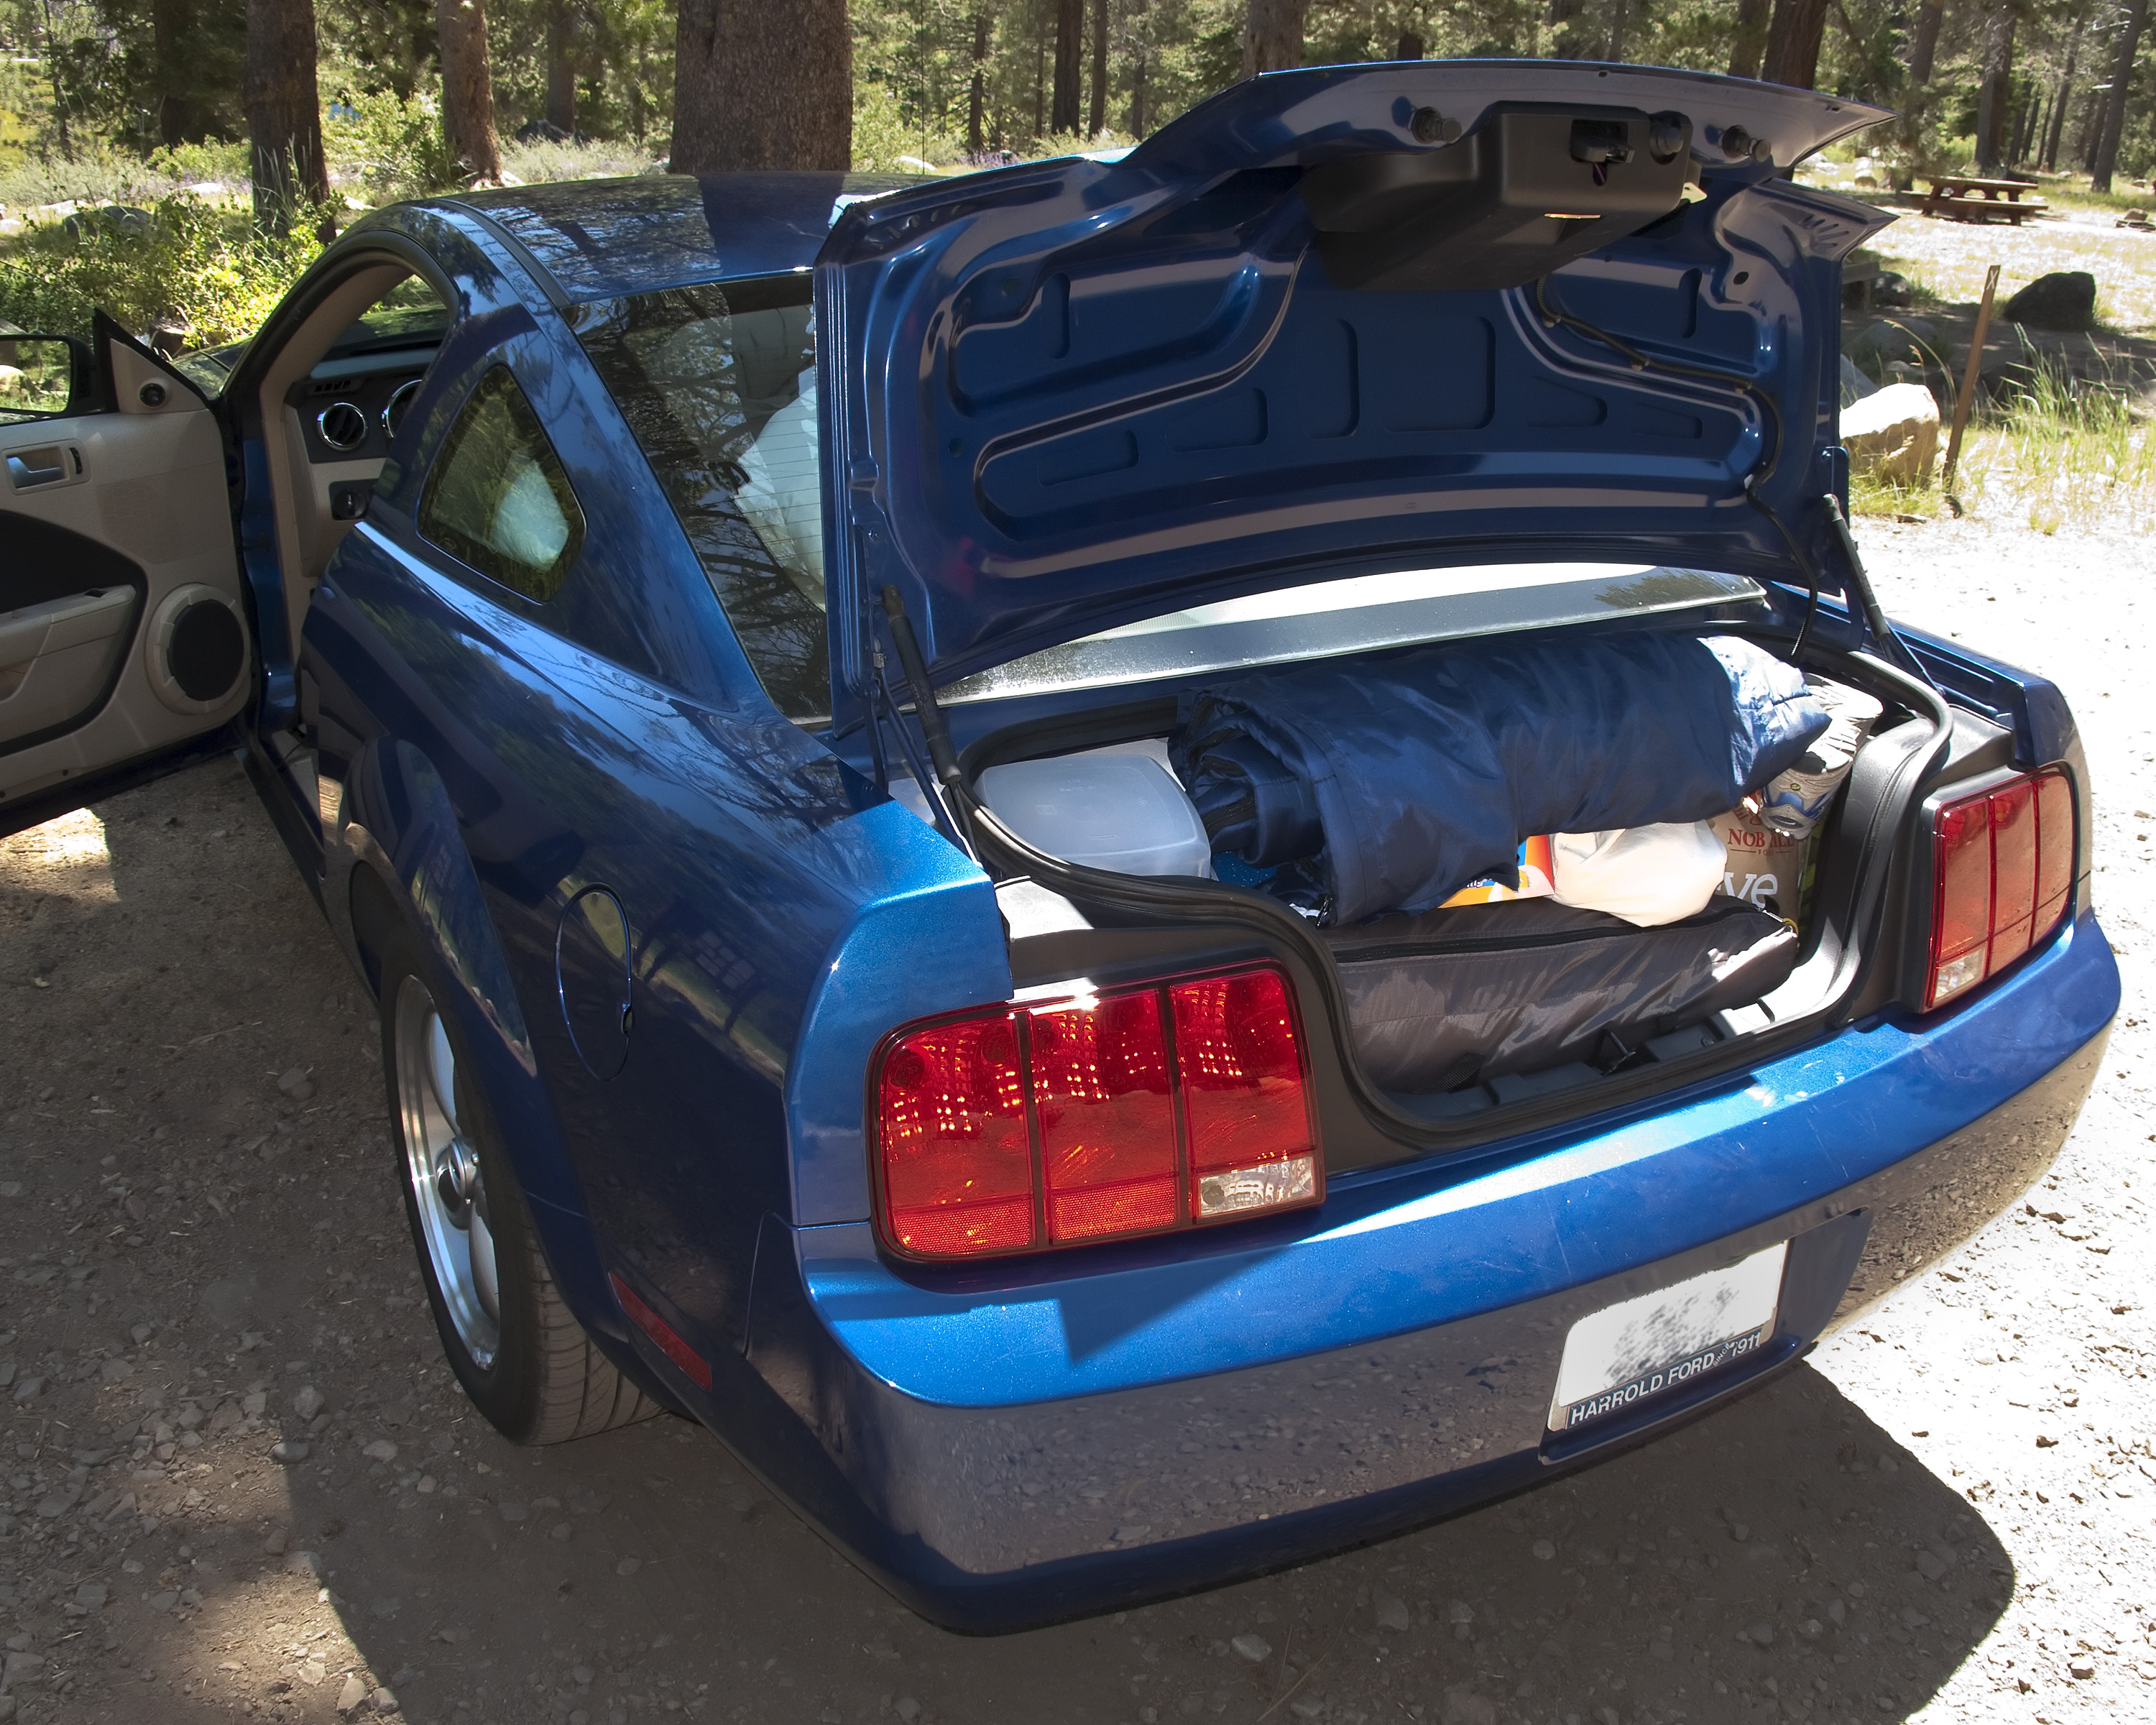
car, wheel, vehicle, camping, california, sports car, bumper, muscle car, supercar, ford, laketahoe, mustang, cartrunk, sierranevada, s197, highsierra, land vehicle, automobile make, automotive exterior, luxury vehicle, performance car, executive car